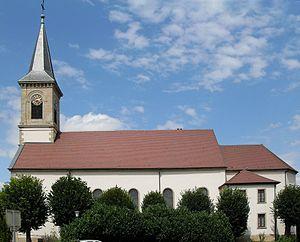
L'église Saint-Pierre, Saint-Paul à Heimersdorf
Heimersdorf est une commune française située dans le département du Haut-Rhin, en région Grand Est.